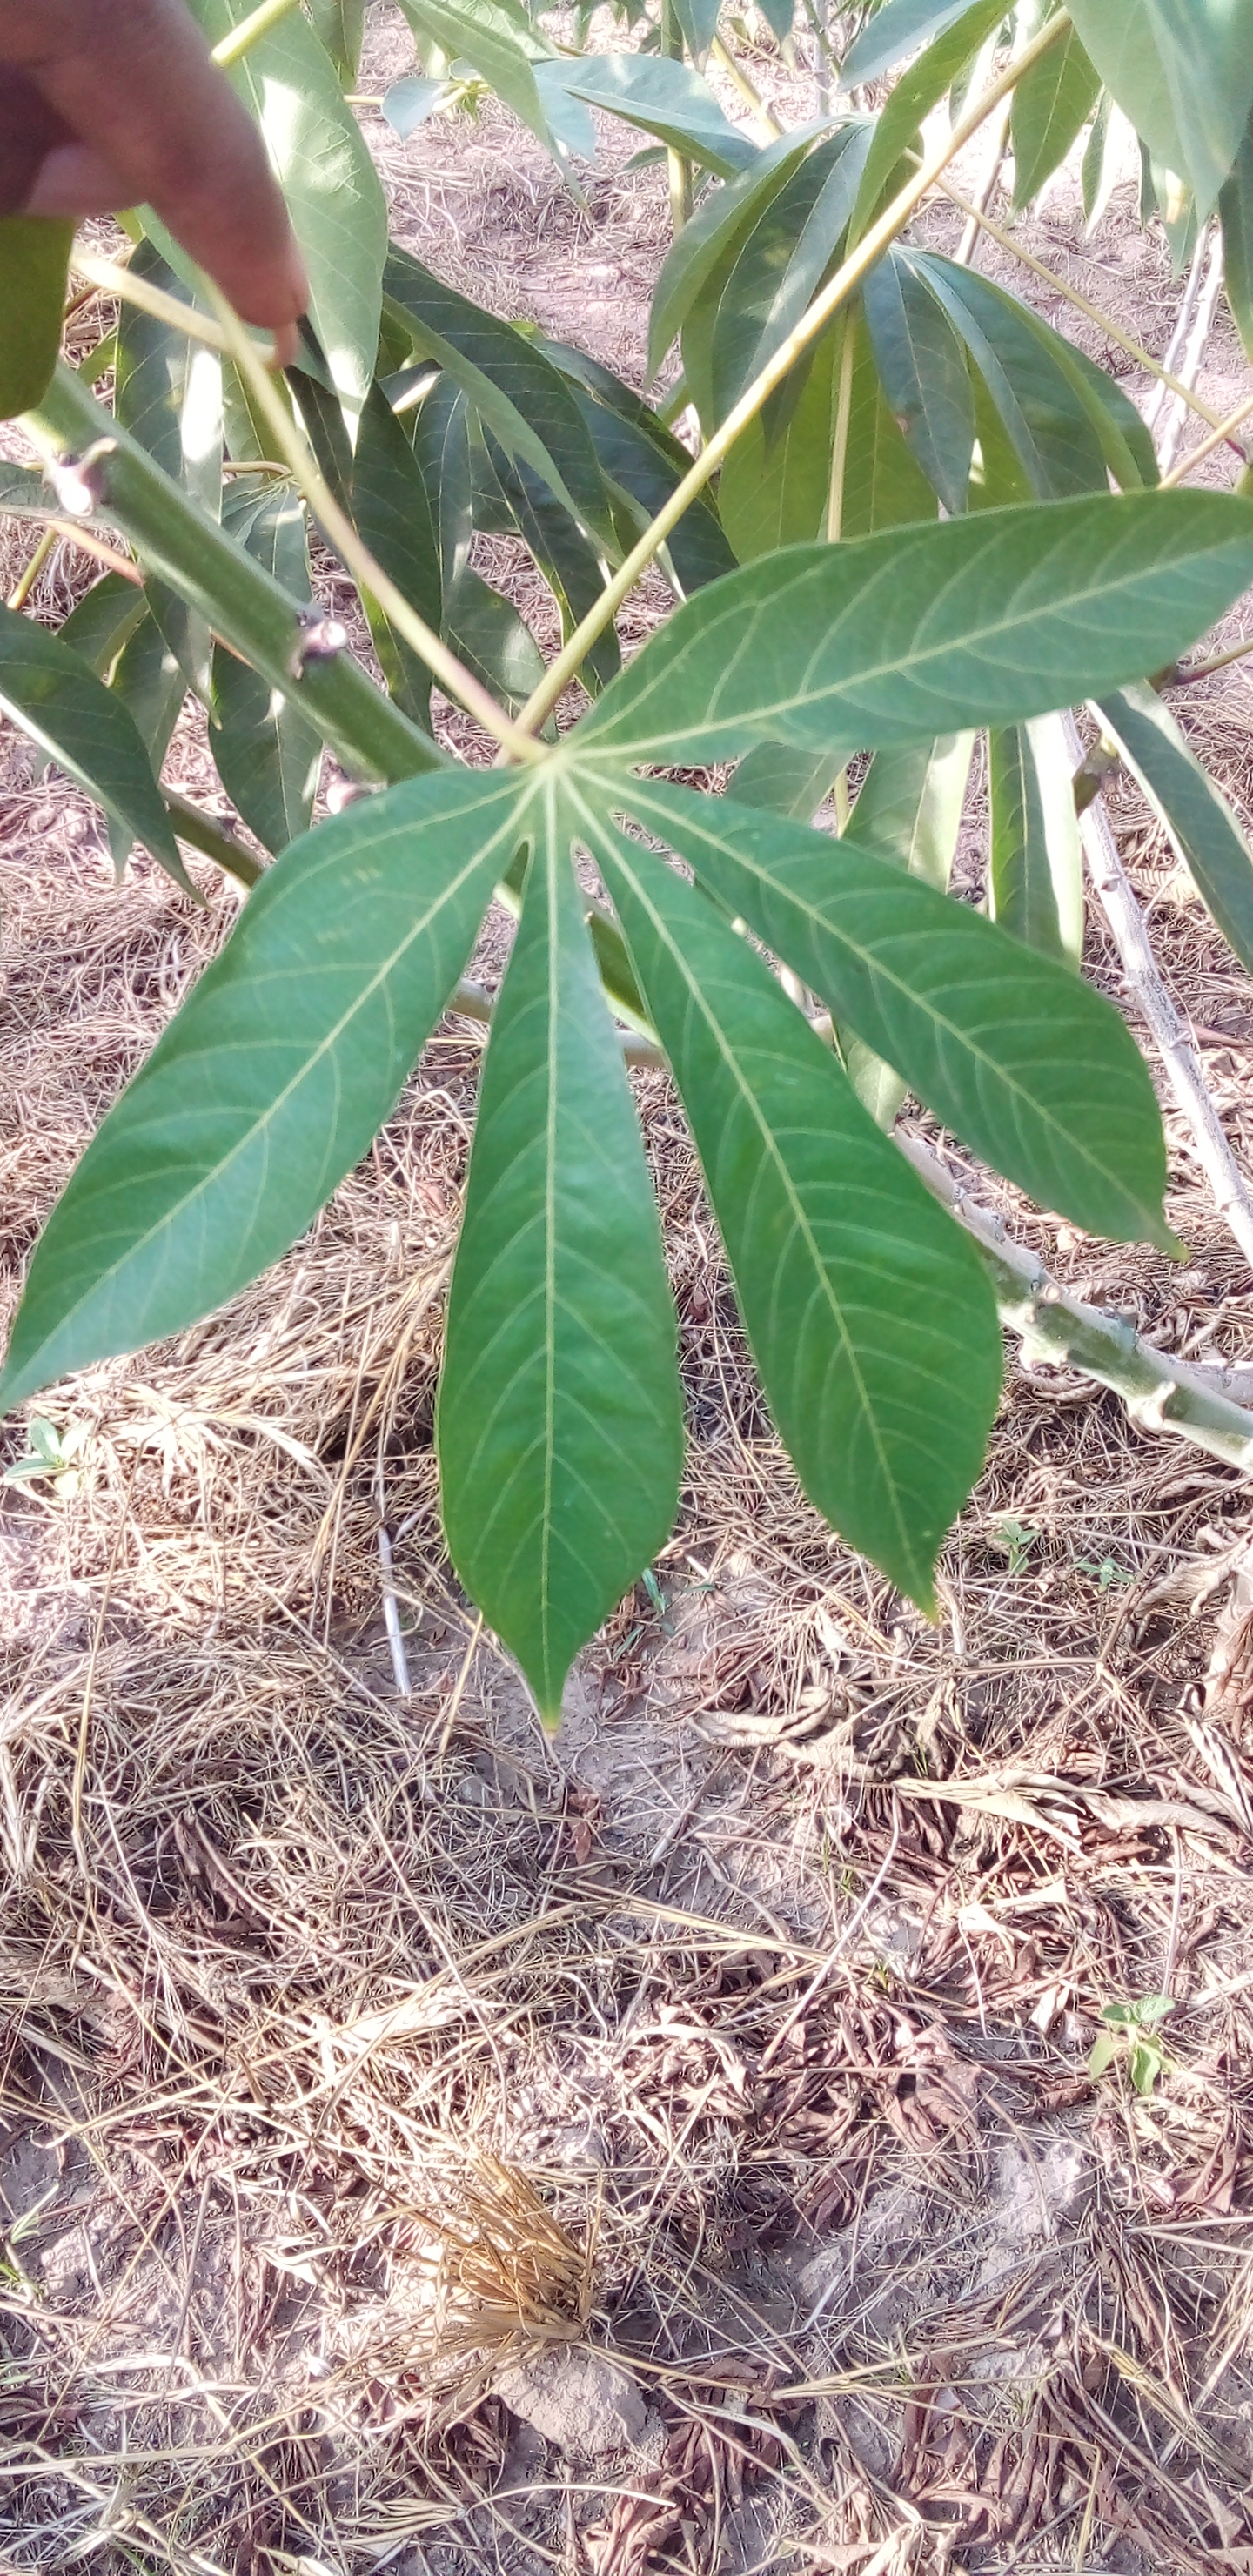
Label: healthy